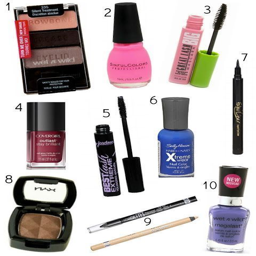
the eye and nail products under $5 !